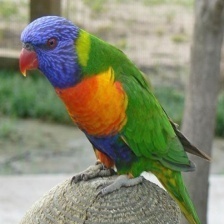
Species: RAINBOW LORIKEET
Scientific name: TRICHOGLOSSUS MOLUCCANUS
ImageNet parent category: lorikeet